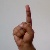
The image shows a hand gesture representing the letter 'D' in Indian Sign Language.